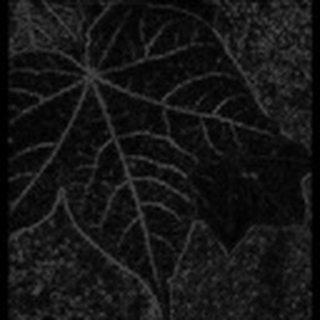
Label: healthy_cotton